Milda (mythology)

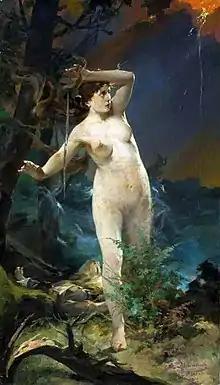
"Goddess Milda" by Kazimierz Alchimowicz (1910) in private collection, Vilnius

Milda, in the Lithuanian mythology, is the goddess of love. However, her authenticity is debated by scholars. Despite the uncertainty, Milda became a popular female given name in Lithuania. Neo-pagan societies and communities, including Romuva, organize various events in honor of goddess Milda in May. The Milda Mons, a mountain on Venus, is named after her.